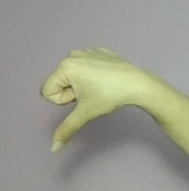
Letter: waw